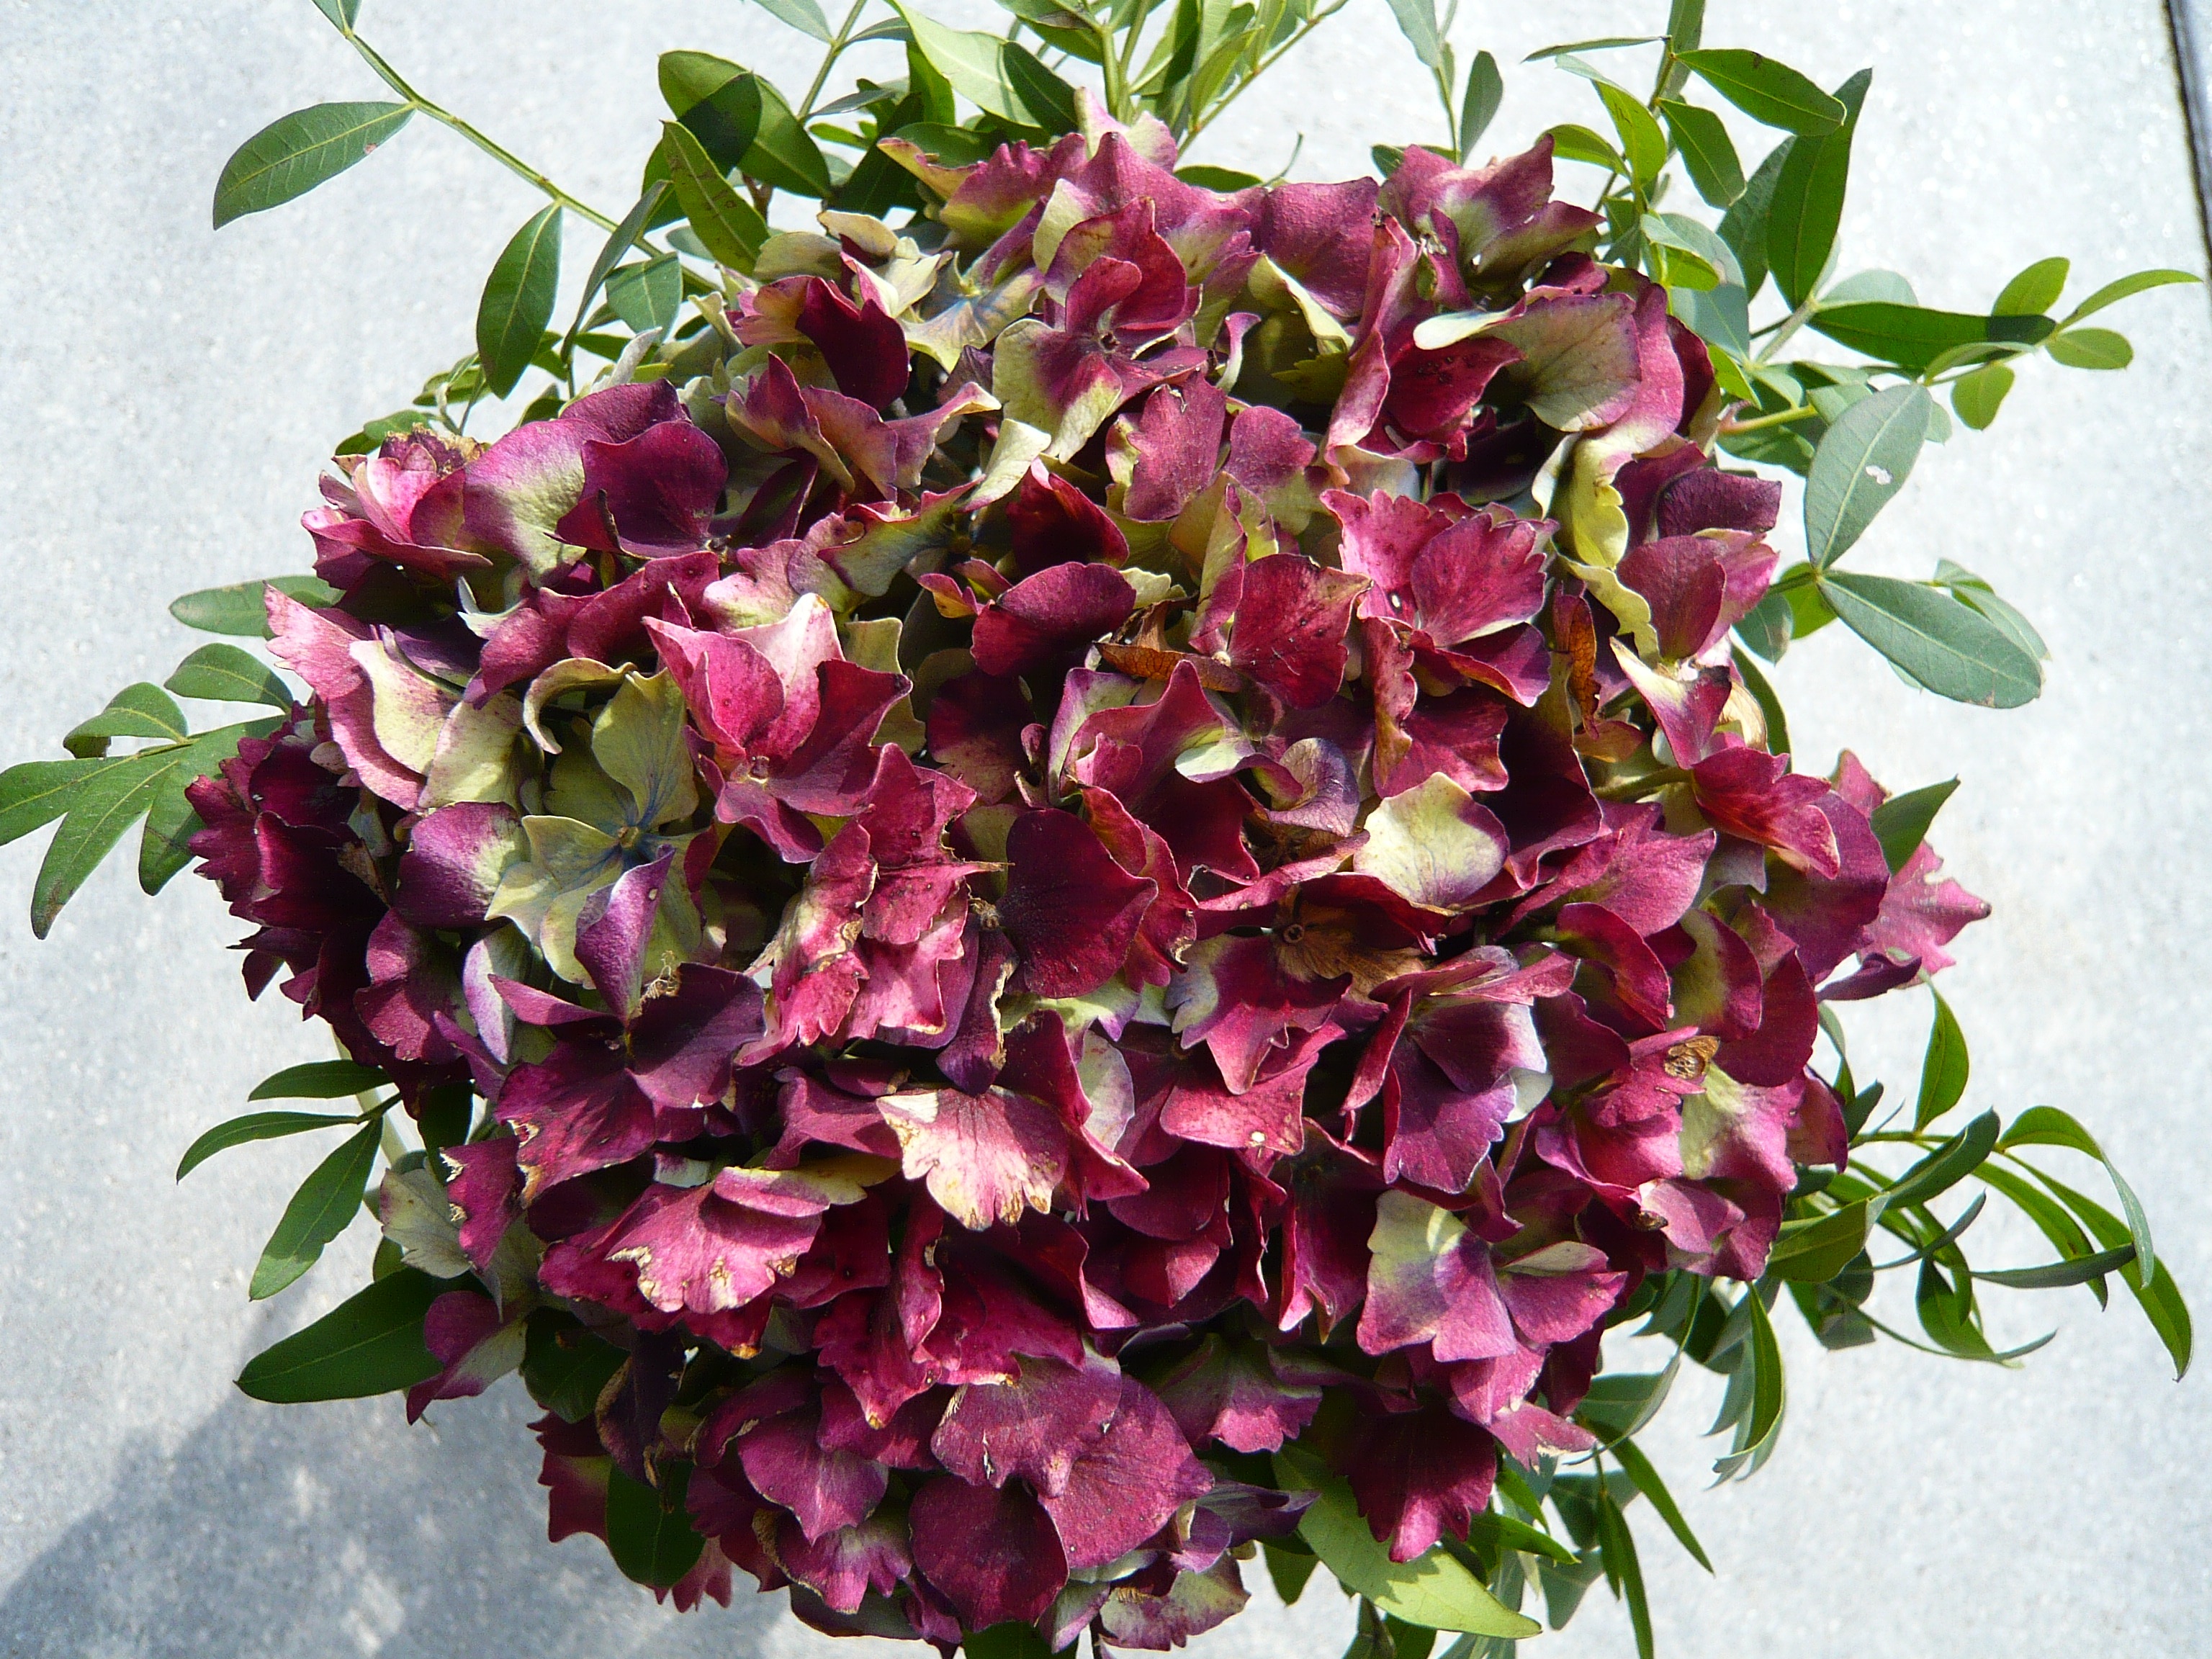
plant, flower, bouquet, flora, hydrangea, decorative, shrub, strauss, floristry, birthday bouquet, flowering plant, flower bouquet, hydrangeaceae, cut flowers, floral design, cornales, land plant, flower arranging